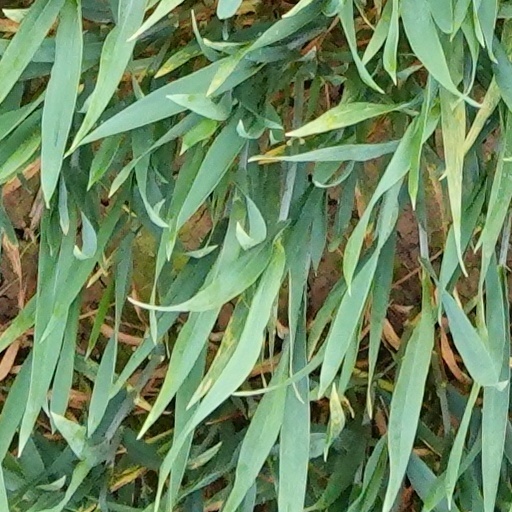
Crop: wheat